The Dilettante

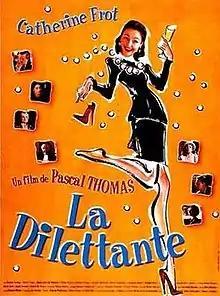
Film poster

The Dilettante is a 1999 French comedy film directed by Pascal Thomas and starring Catherine Frot, Sébastien Cotterot and Barbara Schulz. The film was entered into the 21st Moscow International Film Festival where Catherine Frot won the Silver St. George for Best Actress.